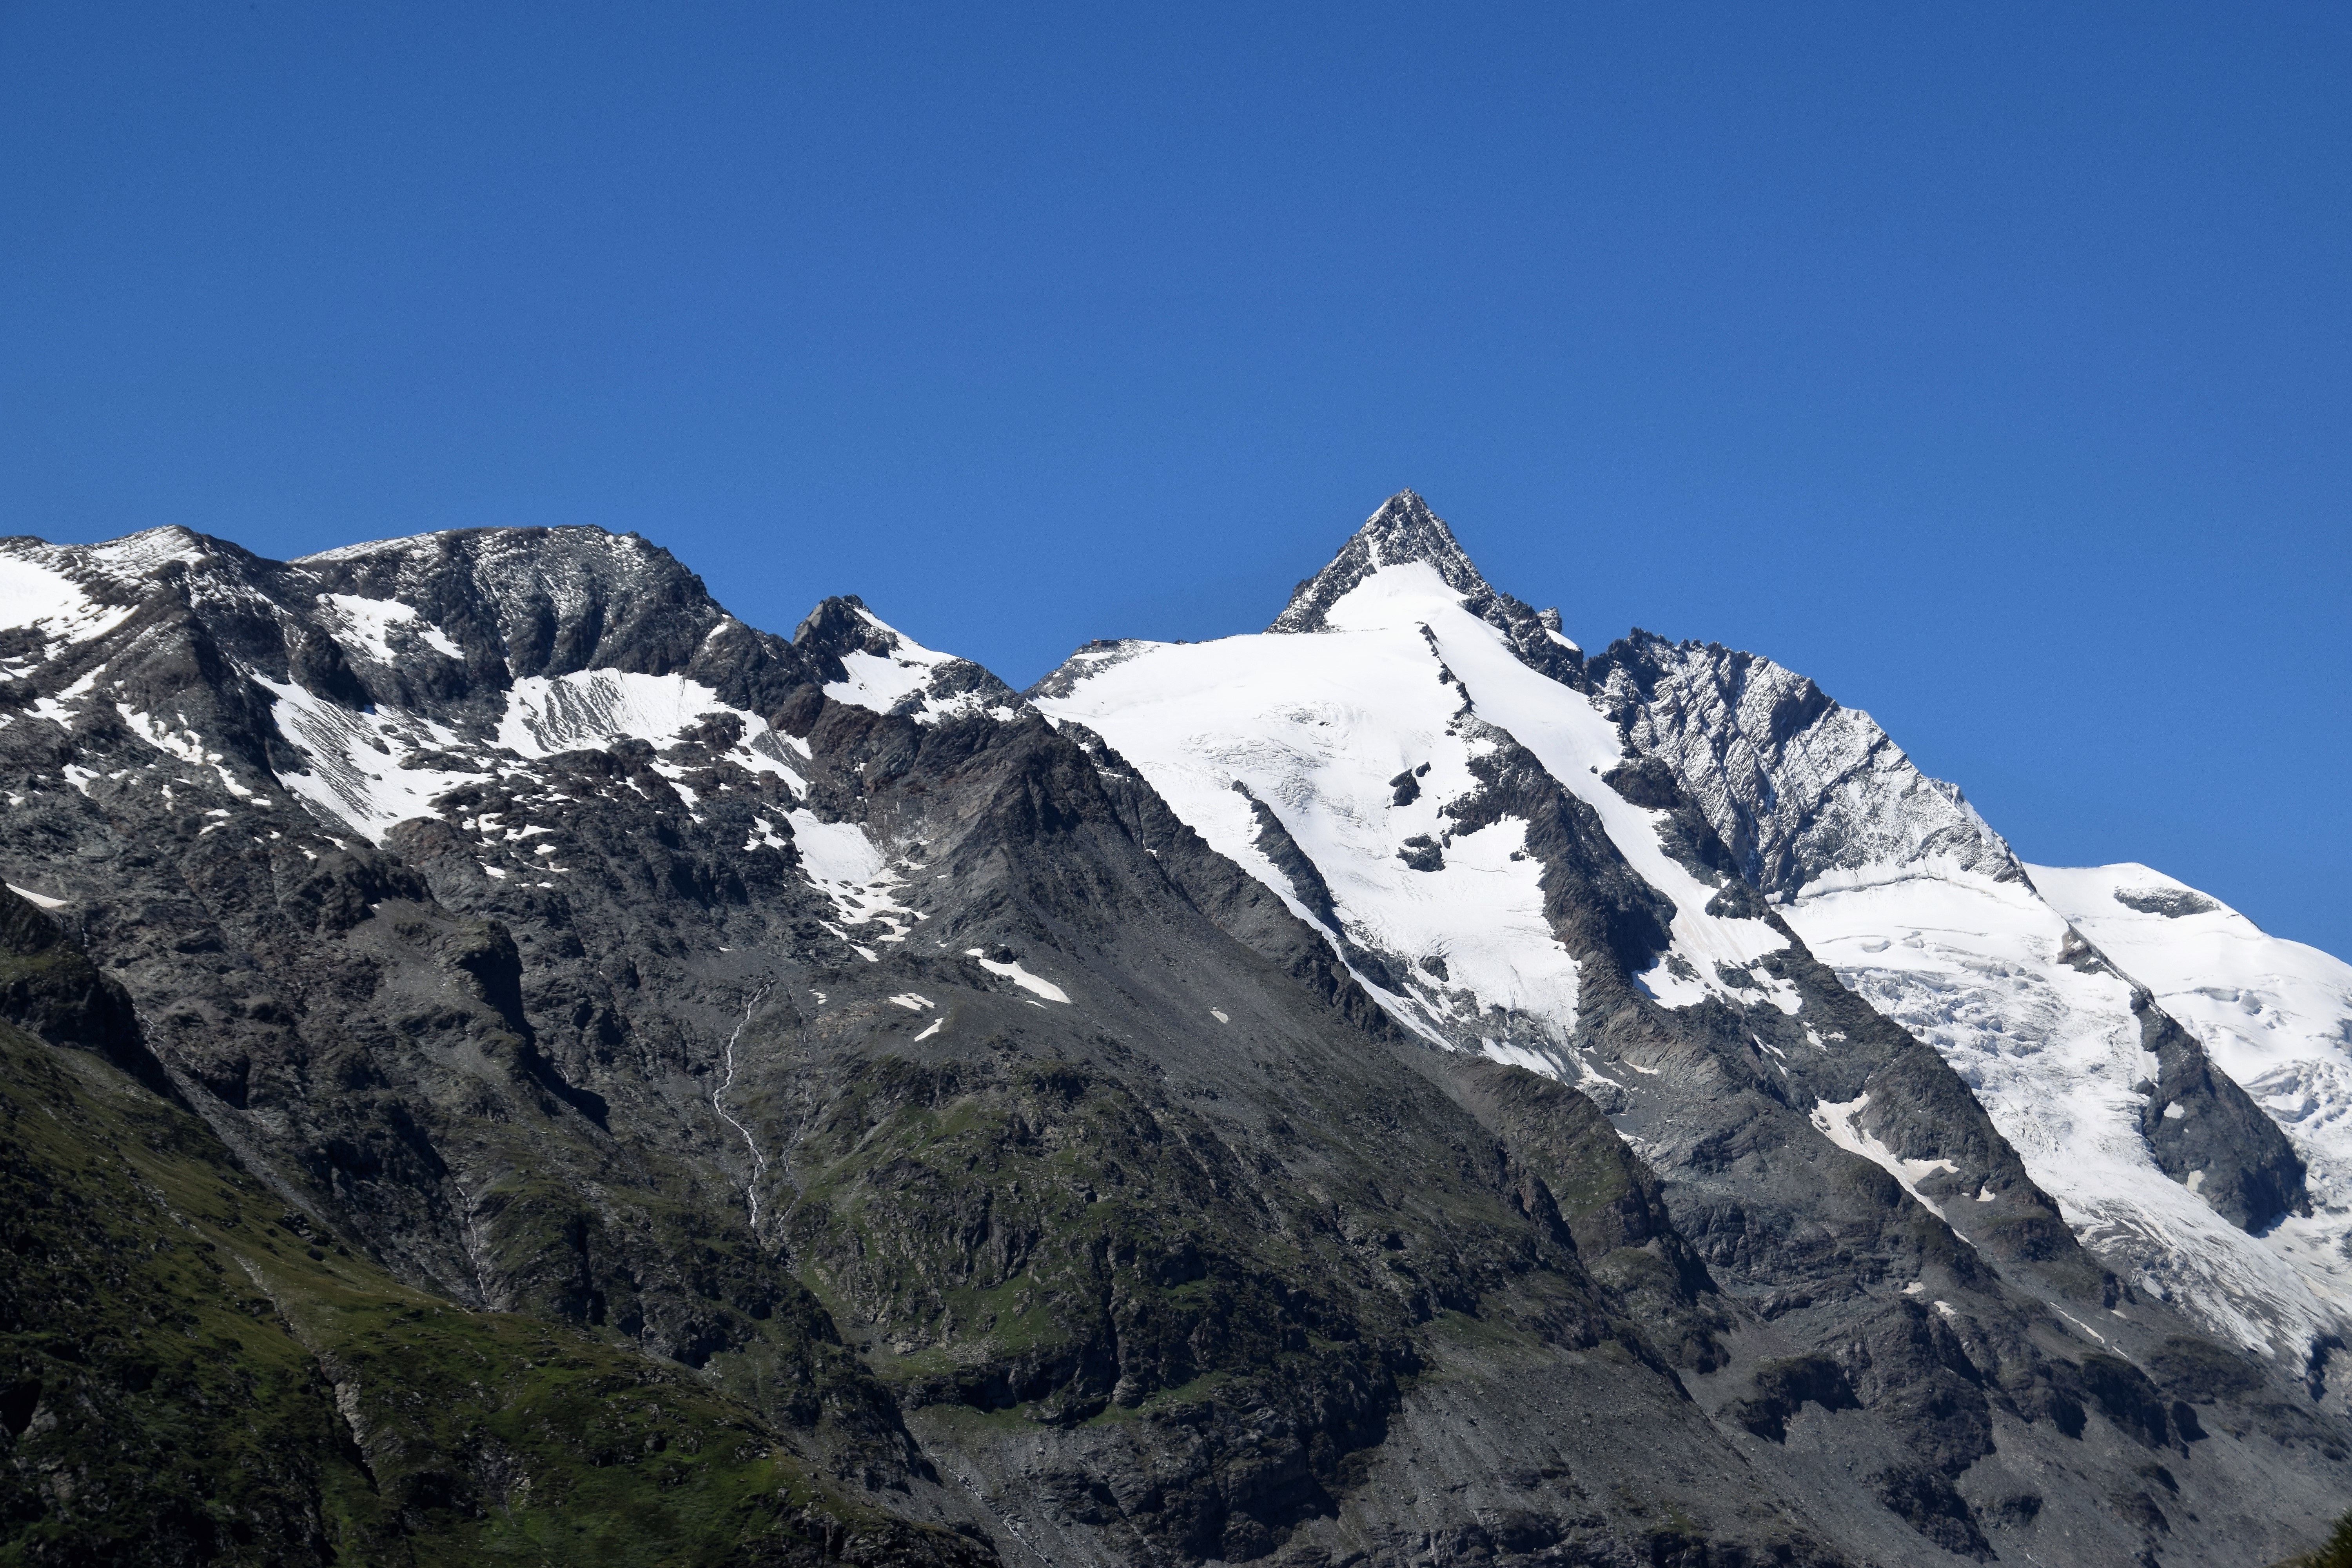
nature, mountain, snow, winter, adventure, mountain range, glacier, weather, alpine, ridge, summit, mountaineering, massif, alps, plateau, fell, cirque, grossglockner, landform, mountain pass, geographical feature, mountainous landforms, geological phenomenon